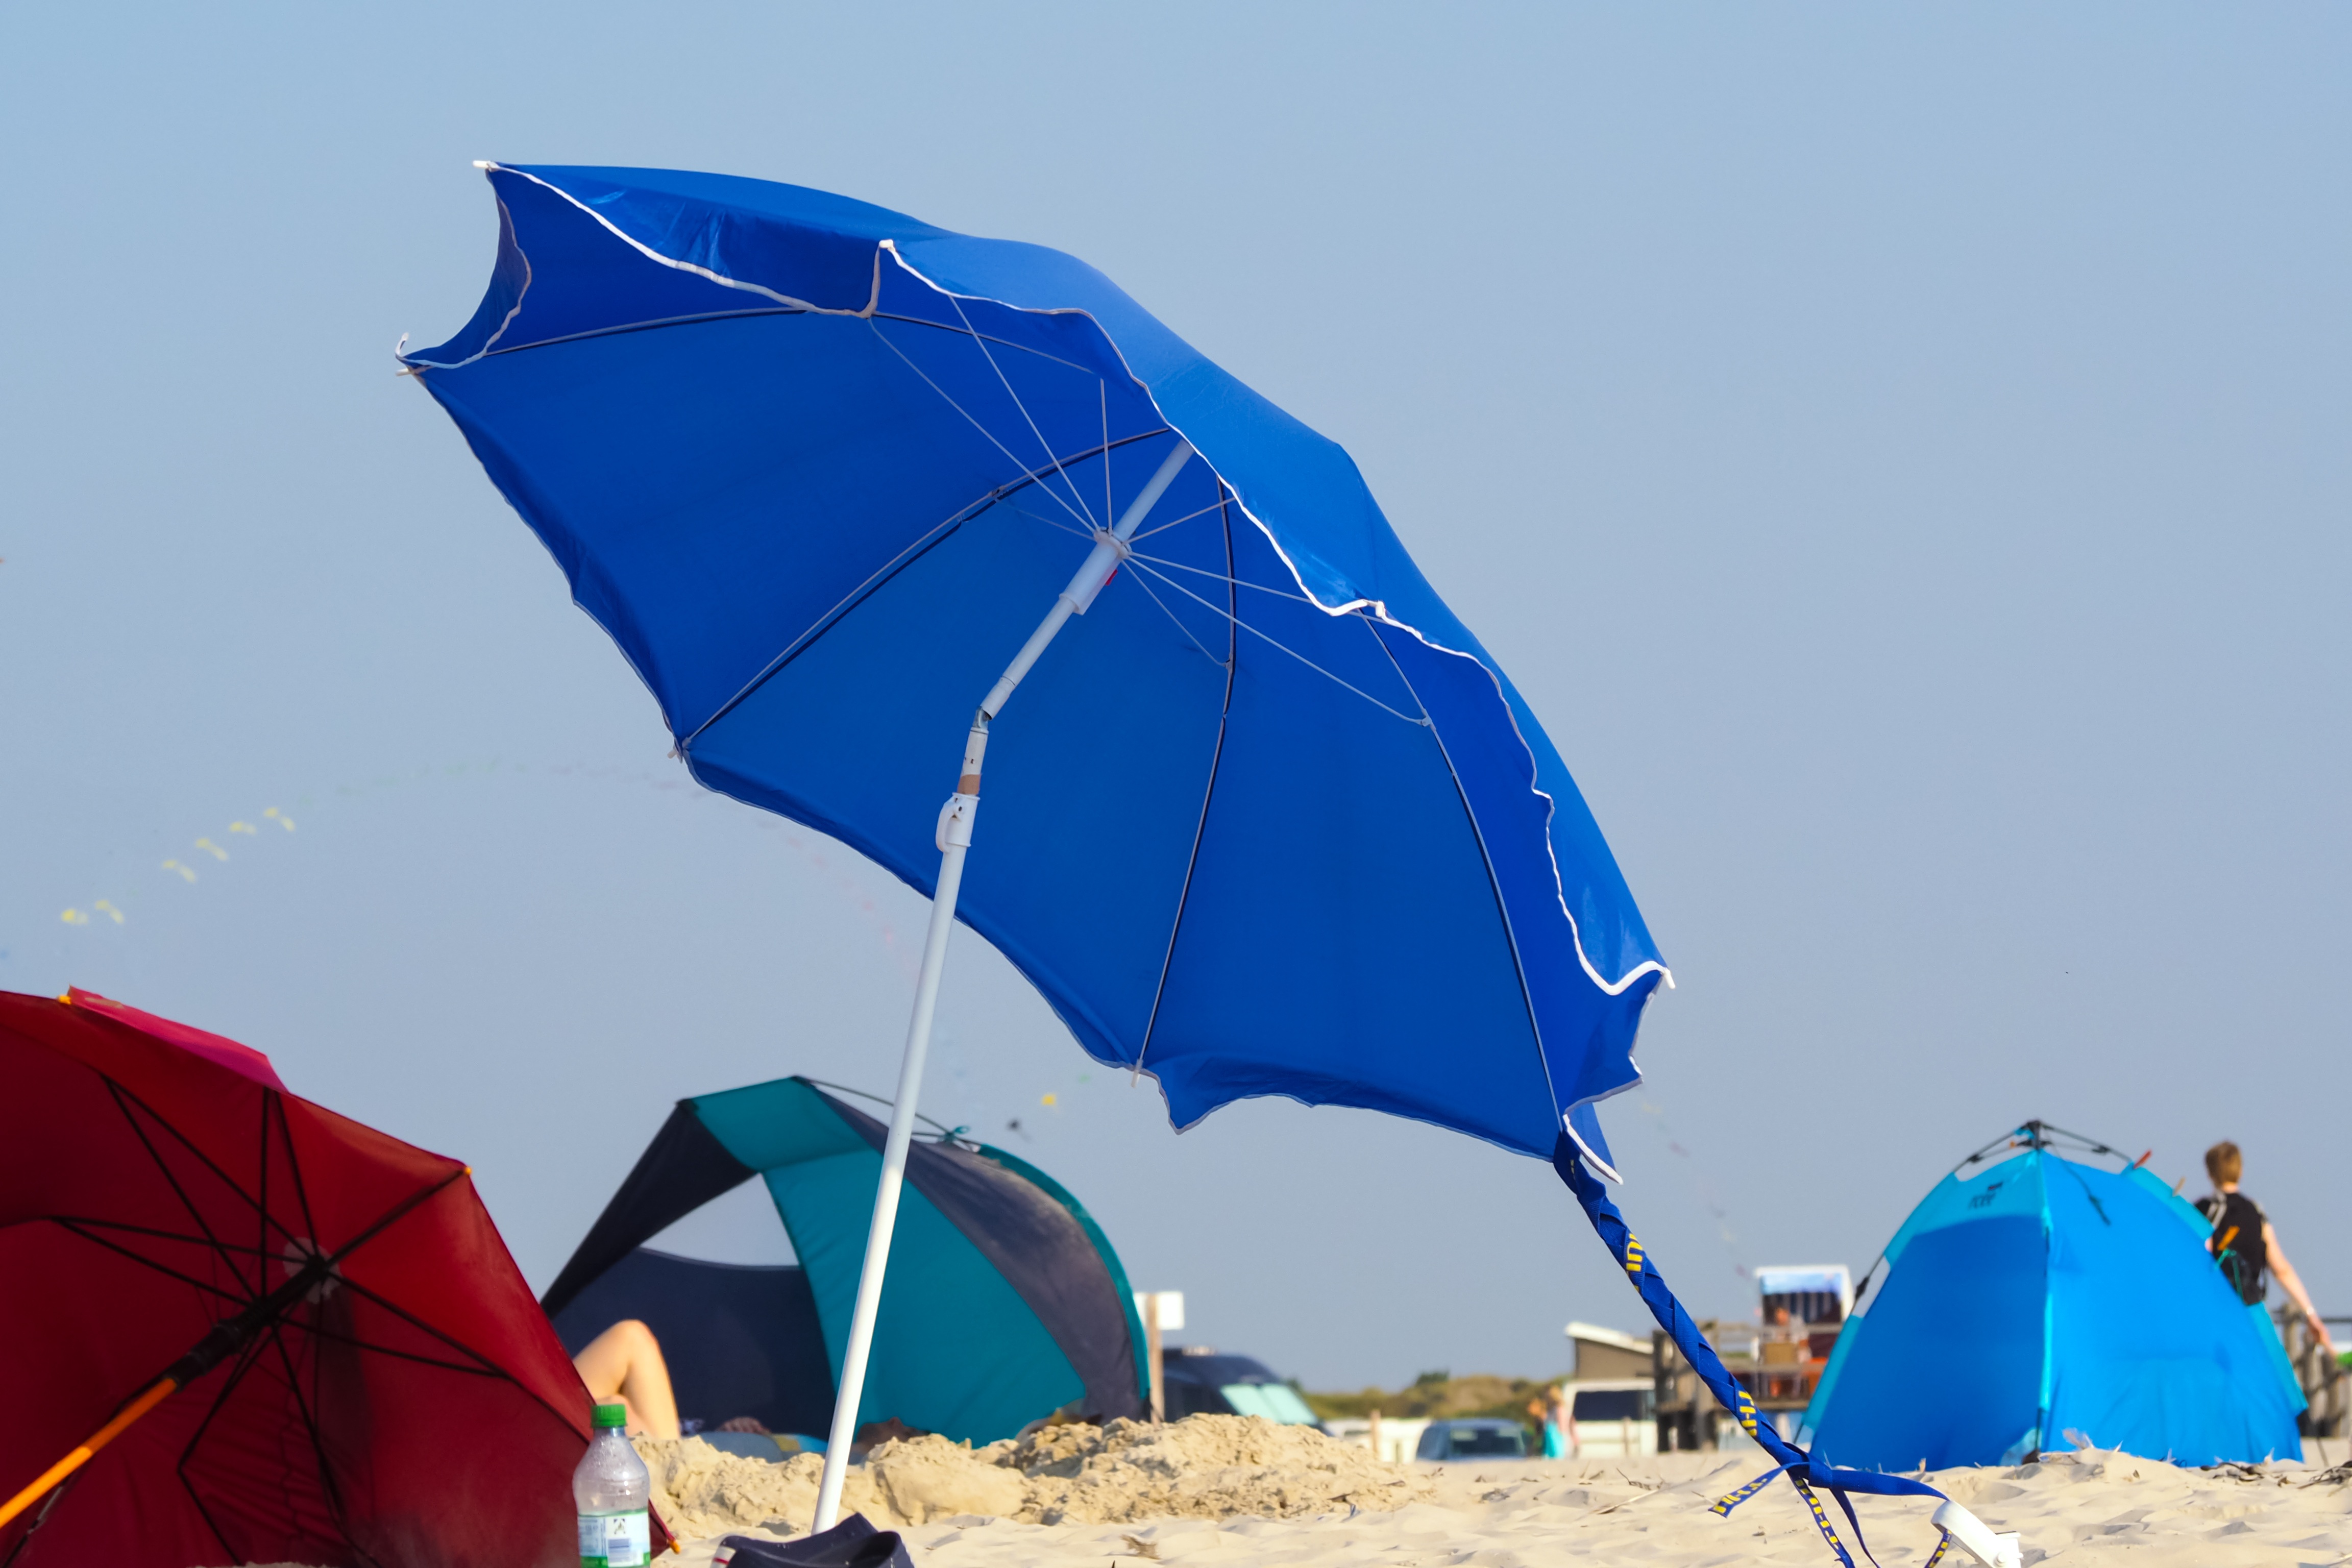
beach, sea, wind, summer, umbrella, holiday, blue, toy, sports, parasol, north sea, sand beach, st peter, ording, beach shelter, windsports, fashion accessory, kite sports, sport kite